HMS Bounty

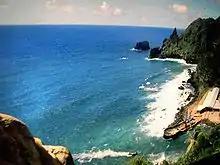
Bounty Bay, where "Bounty" was grounded and set alight

The mutineers remained undetected on Pitcairn until February 1808, when sole remaining mutineer John Adams and the surviving Tahitian women and their children were discovered by the Boston sealer "Topaz", commanded by Captain Mayhew Folger of Nantucket, Massachusetts. Adams gave to Folger the "Bounty" azimuth compass and marine chronometer.